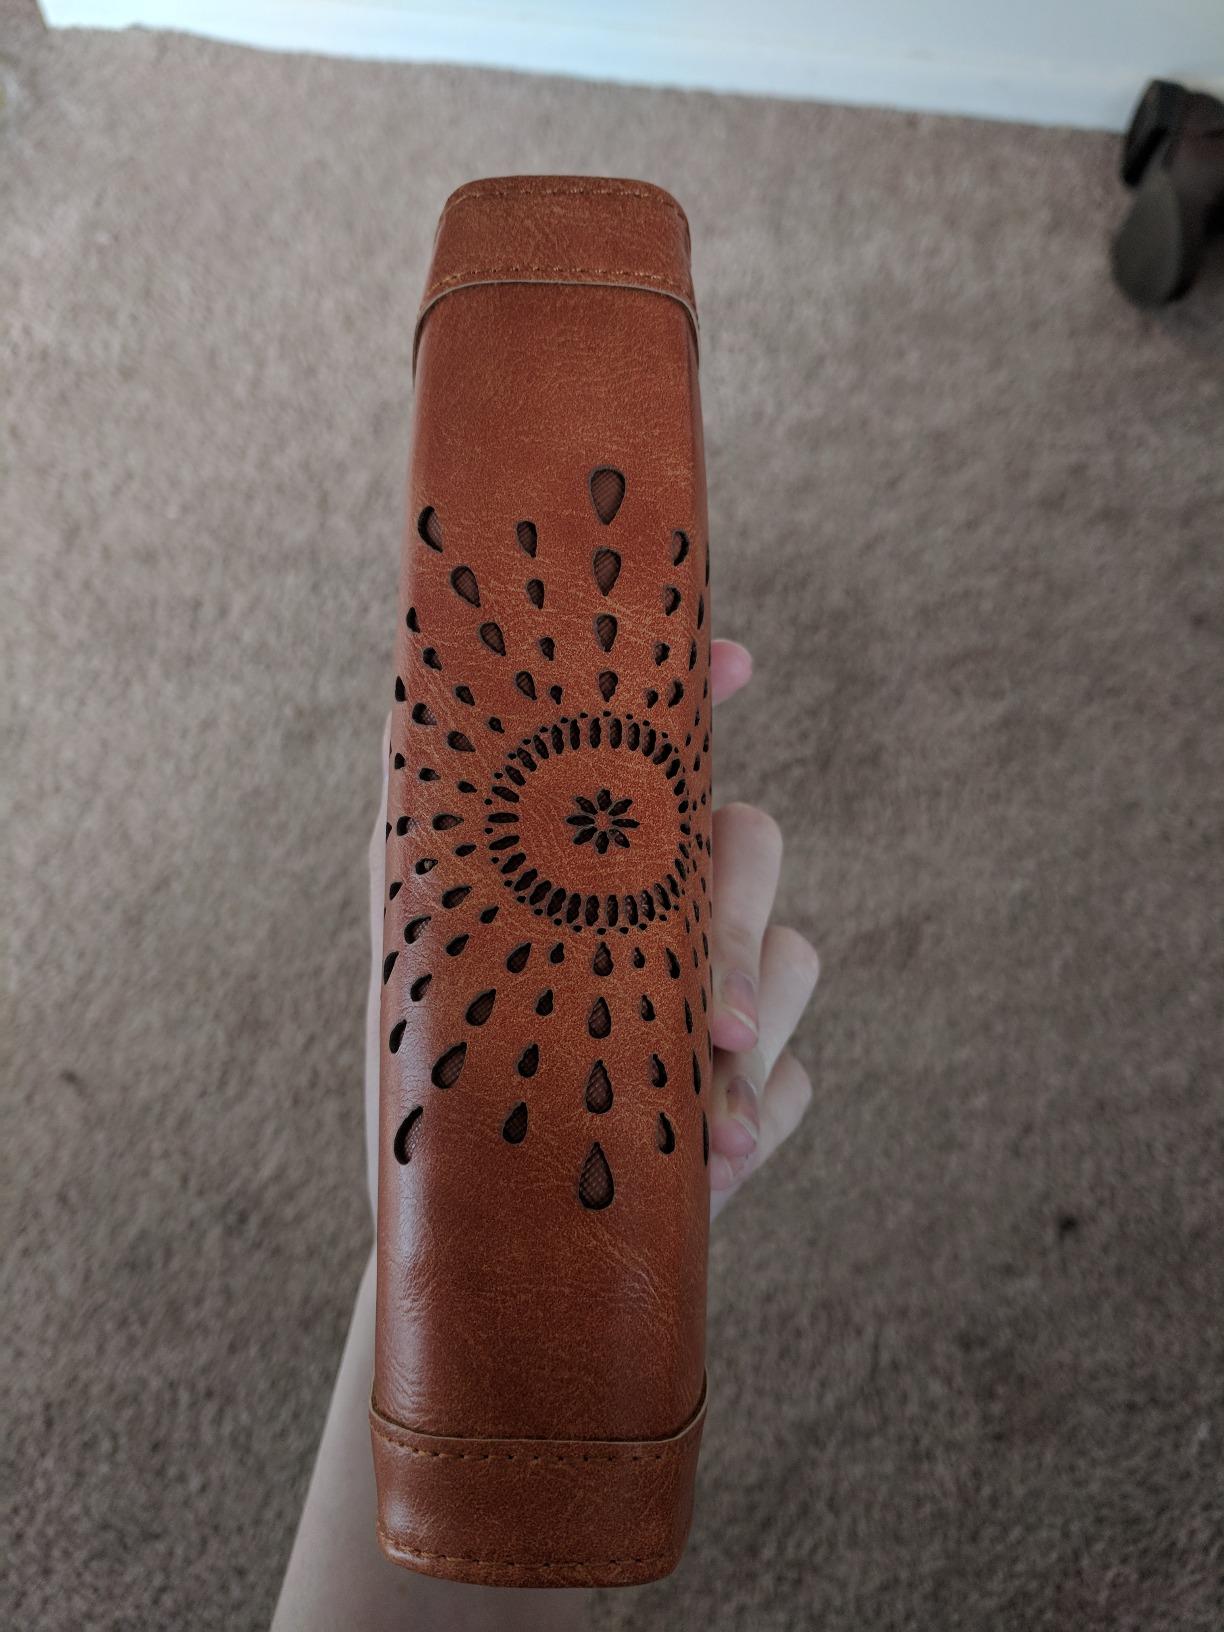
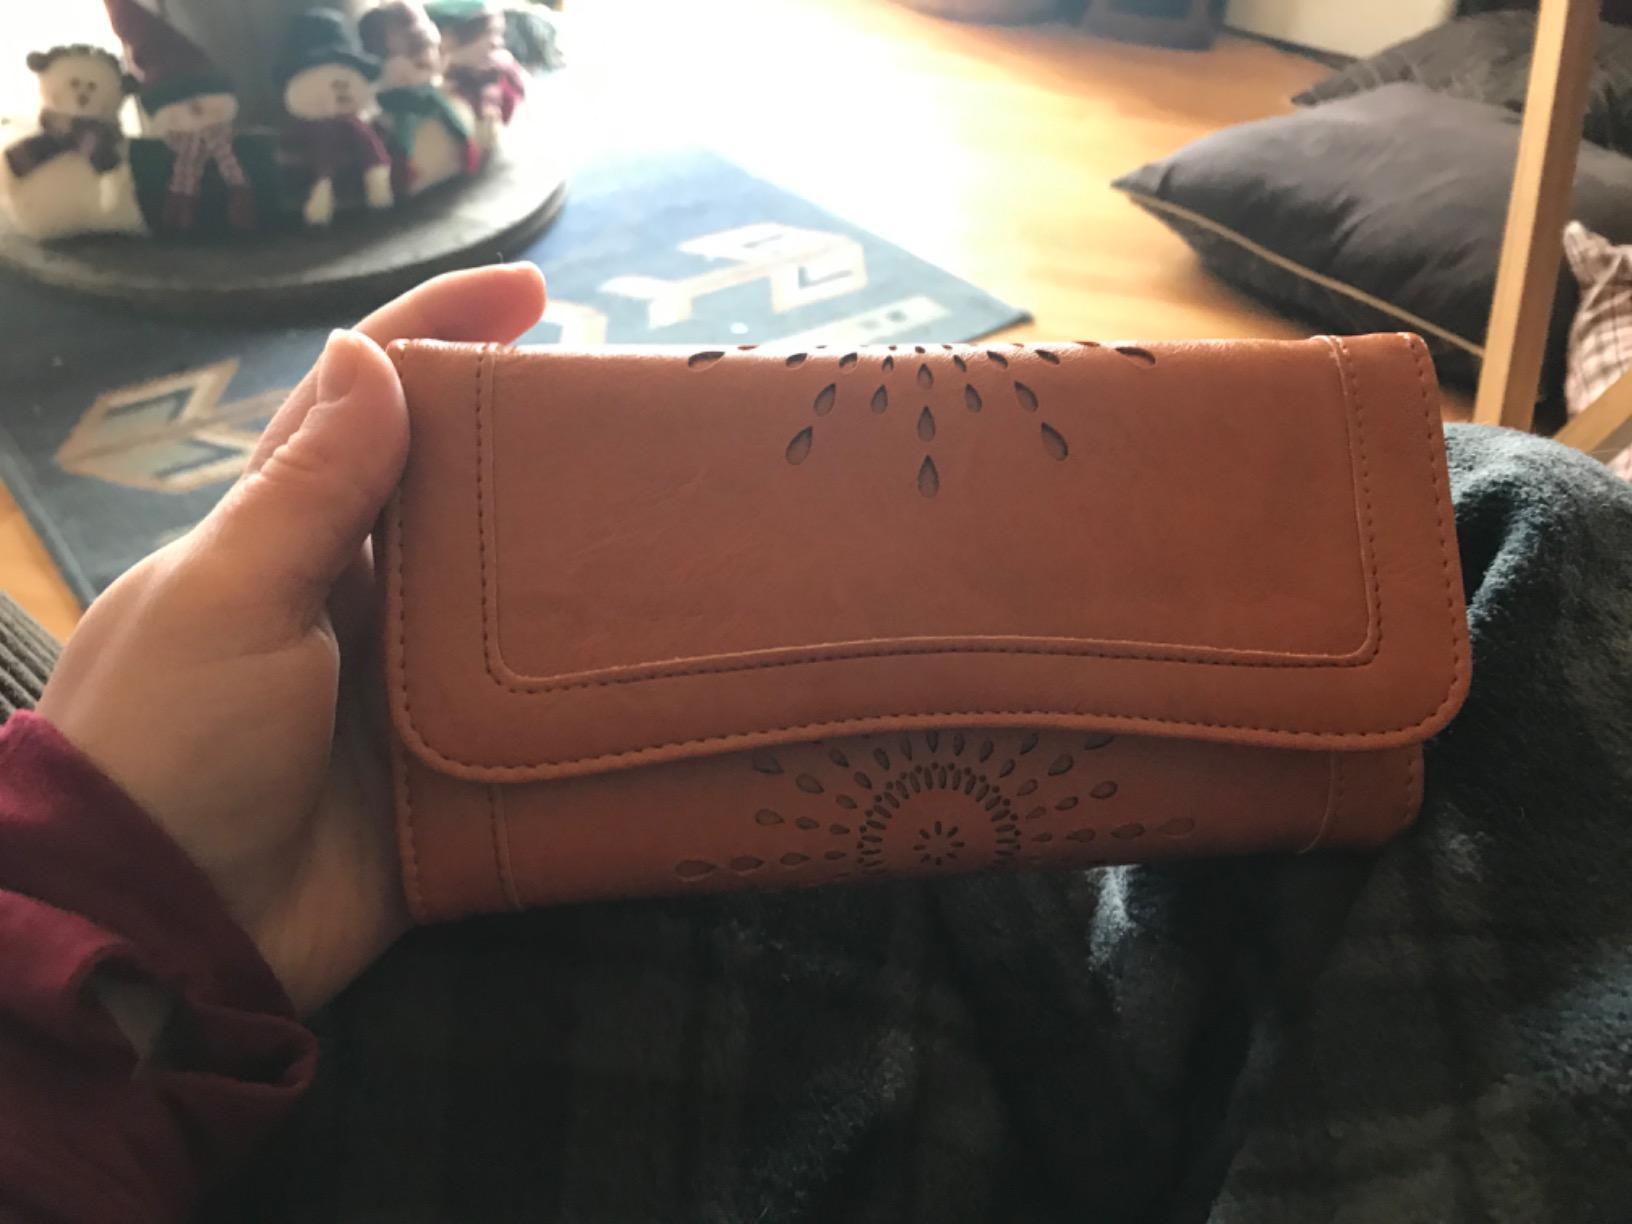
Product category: accessories_wallet
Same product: yes